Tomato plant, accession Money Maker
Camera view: horizontal (90 deg, fisheye); turntable rotation: 270 degrees
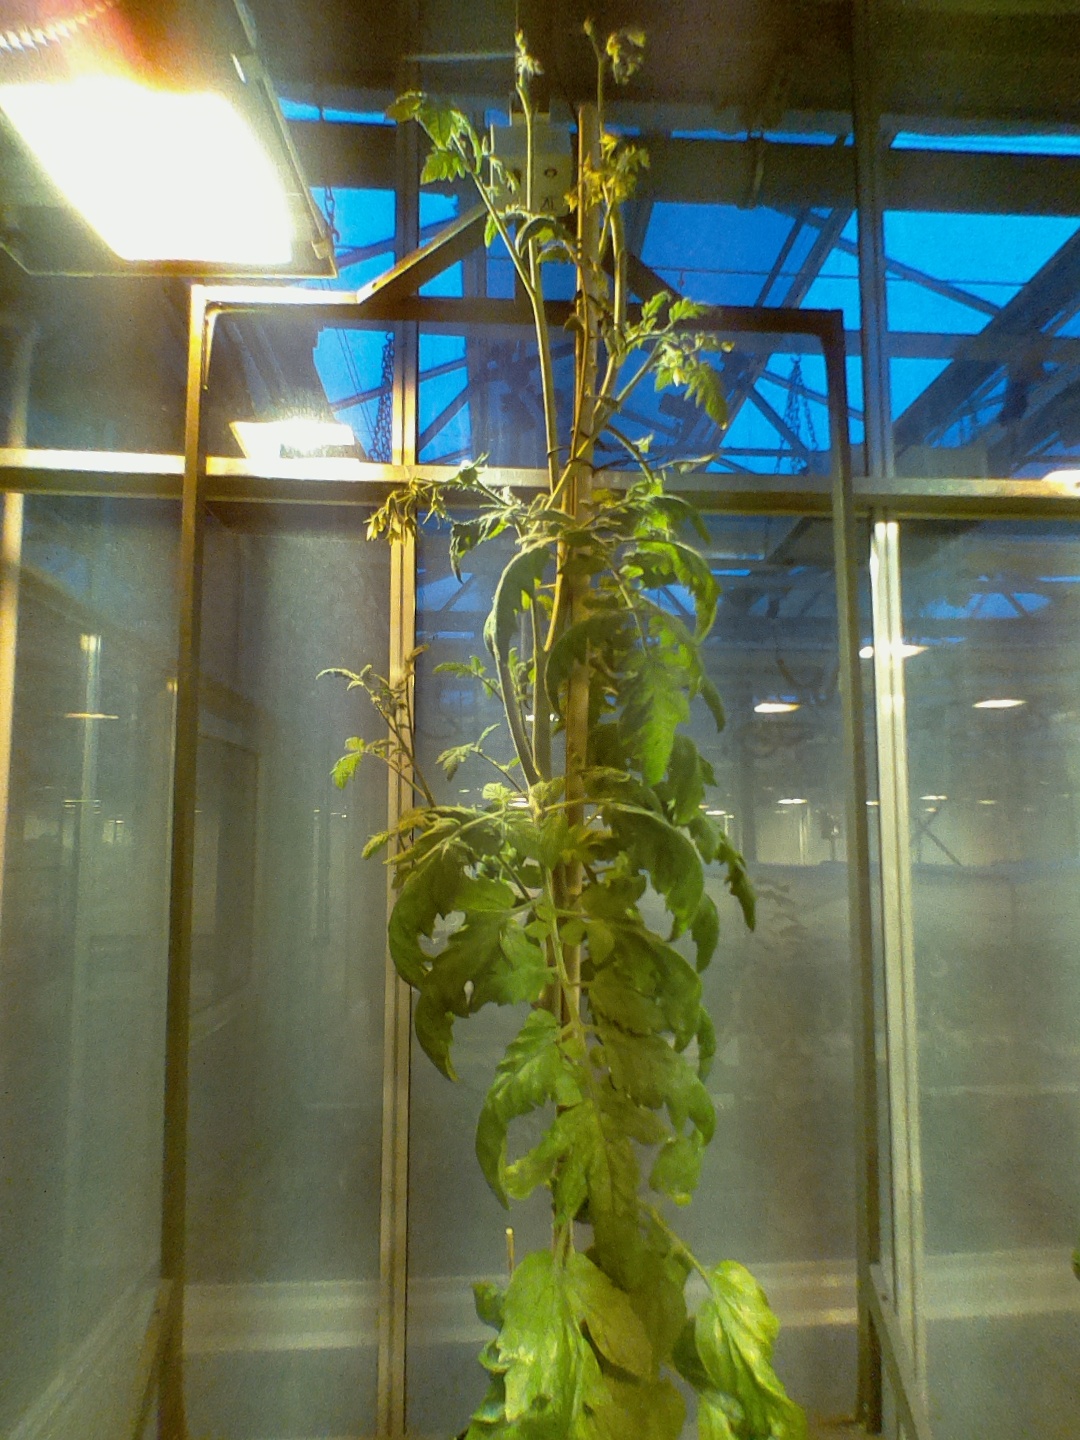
BBCH growth stage 73: 30%-40% of final fruit size